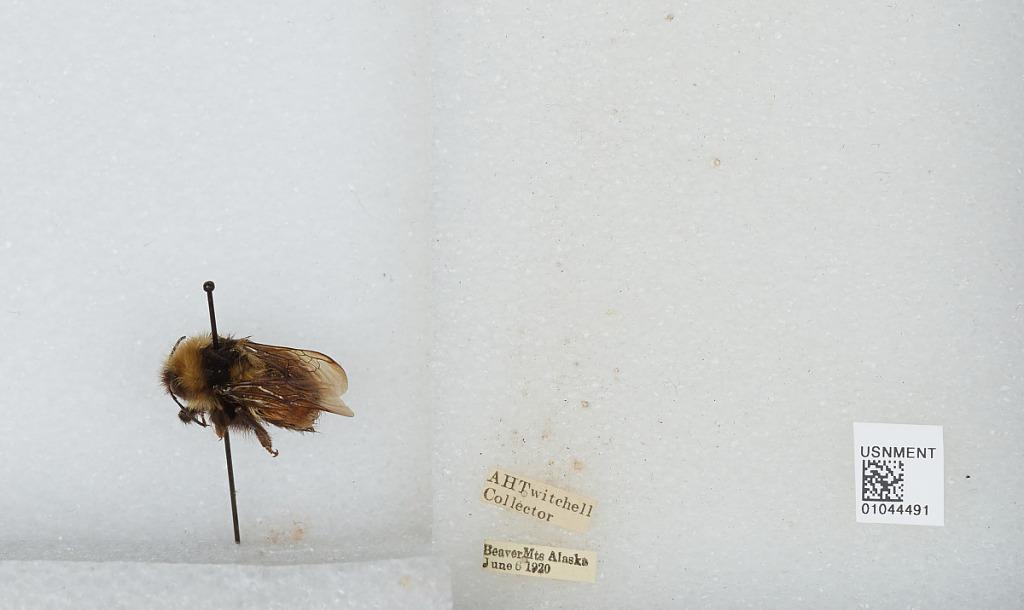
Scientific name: Bombus sp.
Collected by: A. Twitchell
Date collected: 1920-6-6
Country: United States
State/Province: Alaska
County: Yukon-Koyukuk
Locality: Beaver Mountains
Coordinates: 62.8789, -156.954